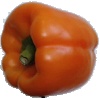
Label: orange_pepper